Treaty of Belgrade

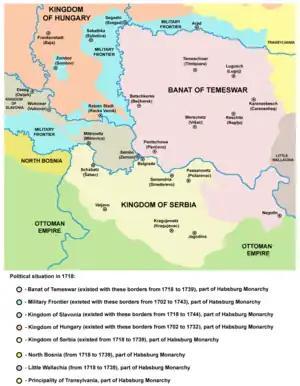
Political situation before the war 1737-1739

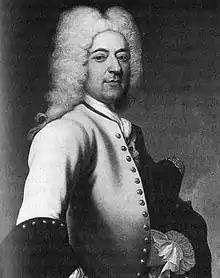
Count Wilhelm Reinhard von Neipperg, the chief Habsburg negotiator at the Belgrade peace talks

During the final stages of the Austro-Turkish War (1737–1739), the main Habsburg army, commanded by field marshal Wallis suffered a strategic defeat at the Battle of Grocka (21–22 July, 1739), and retreated into the Belgrade Fortress, that was soon besieged by the Ottoman forces.